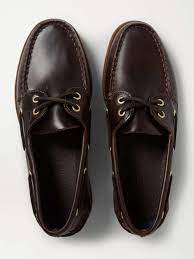
Label: Boat